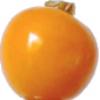
Label: physalis